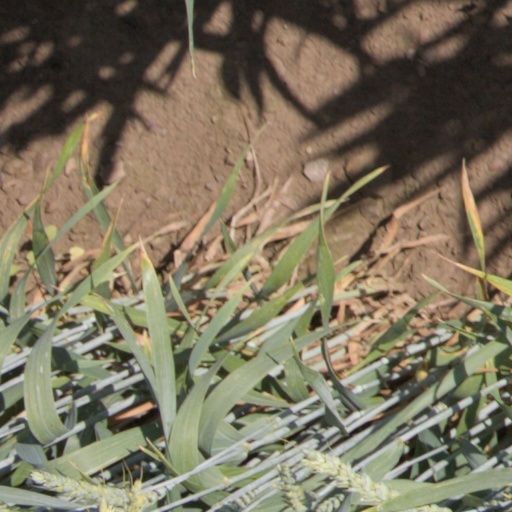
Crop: wheat